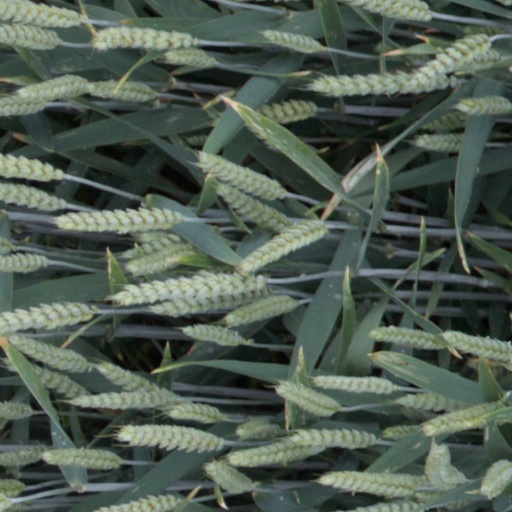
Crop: wheat